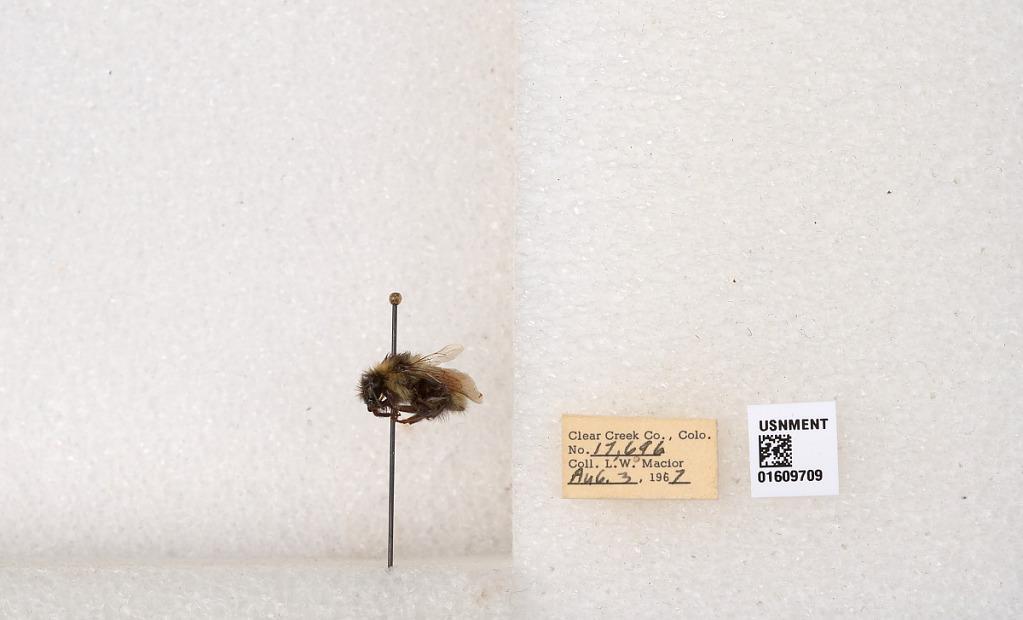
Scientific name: Bombus (Pyrobombus) sylvicola Kirby
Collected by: L. Macior
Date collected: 1967-8-3
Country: United States
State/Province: Colorado
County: Clear Creek
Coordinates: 39.6856, -105.645